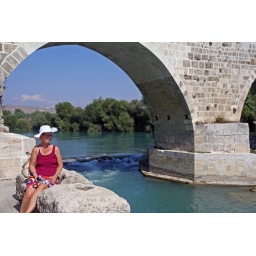
Bridge over the EurymedonOld bridge over the Eurymedon river at Aspendos, Turkey. September 2009.